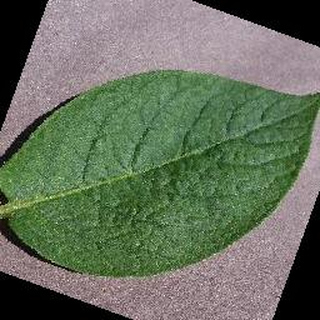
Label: healthy_potato